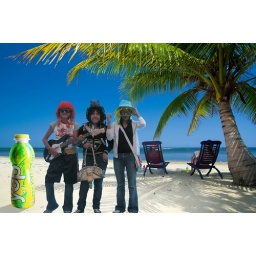
Relaxing under a palm tree on remote beach